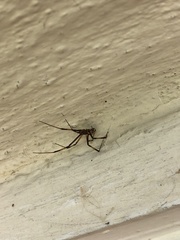
Species: Lactrodectus_hesperus